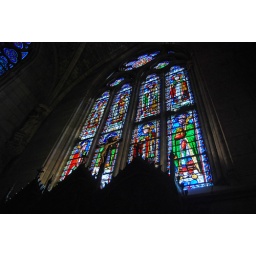
I was impressed by the beauty of this ancient stained glass.. this church has been window on much of history.